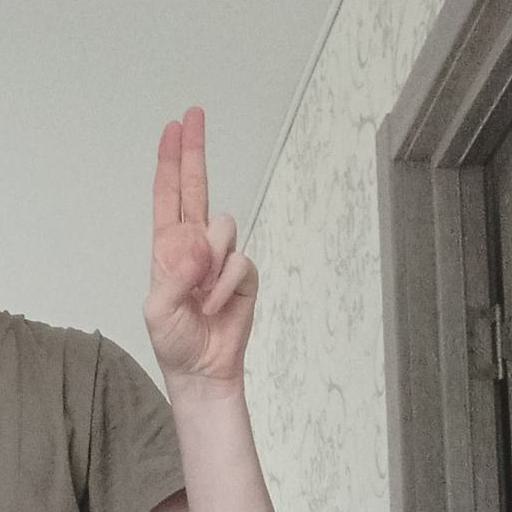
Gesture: two_up